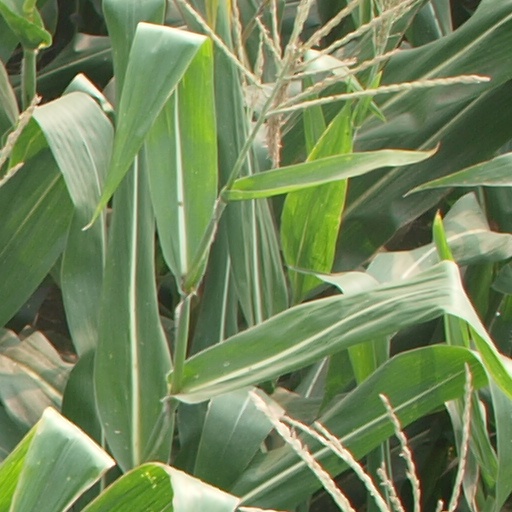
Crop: maize; corn